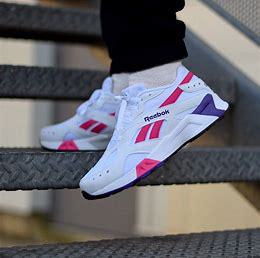
Brand: Reebok
Model: Aztrek